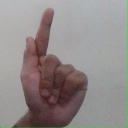
अक्षर: ळ